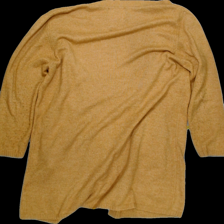
View: back
Type: Cardigan
Category: Ladies
Brand: Not Applicable
Colors: Yellow
Material: 78% Acry 22% Poly
Pattern: Plain
Cut: Long, Loose
Size: XL
Season: All
Trend: No trend
Stains: No
Price range: <50
Recommended usage: Export